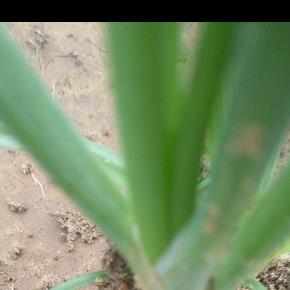
Crop: Onion
Condition: healthy-leaf